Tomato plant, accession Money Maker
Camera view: bottom (45 deg); turntable rotation: 300 degrees
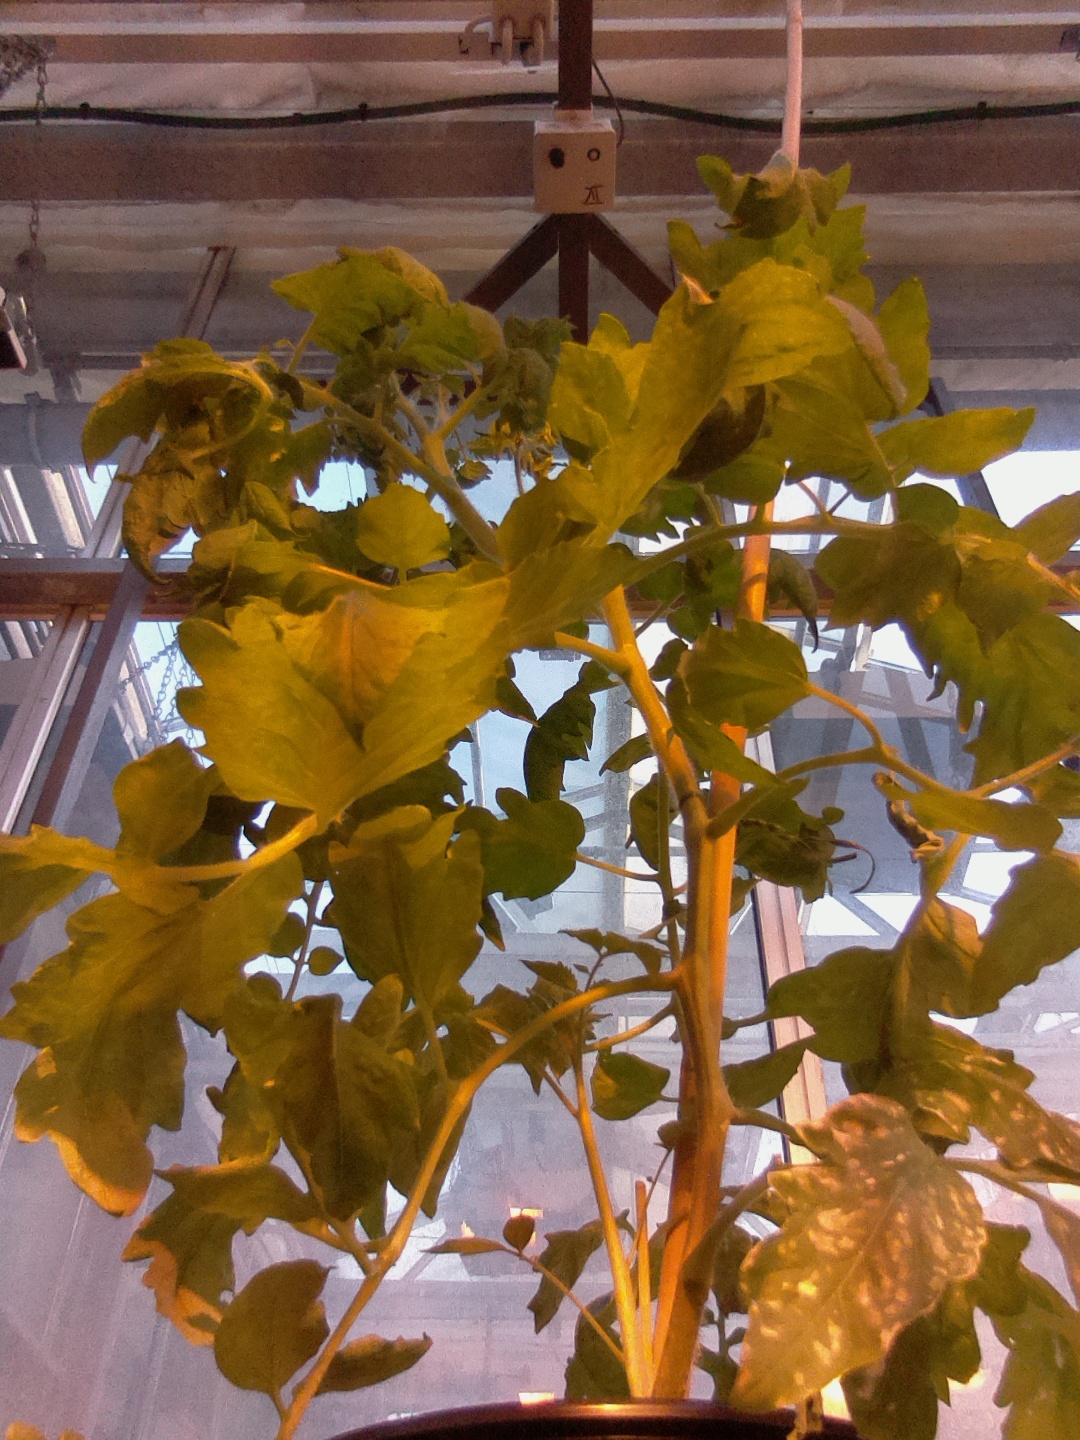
BBCH growth stage 60: First flowers open